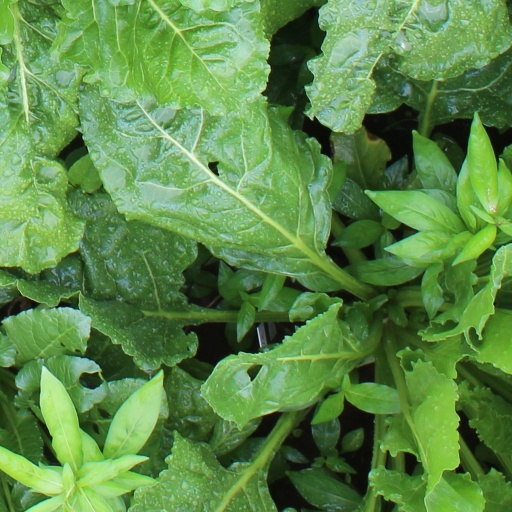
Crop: sugar beet